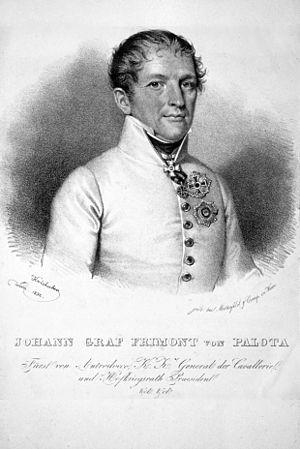
Jean Philippe Marie de Frimont, comte de Palota, prince d'Antrodoco, est un général de l'empire d'Autriche. En 1831, il fut nommé à la présidence du Hofkriegsrat, le Conseil de guerre de l'Autriche.
La bataille de Sacile se déroule le 16 avril 1809 à Sacile, lors de la campagne d'Allemagne et d'Autriche, et oppose l'armée française d'Italie commandée par le vice-roi Eugène de Beauharnais à l'armée autrichienne de l'archiduc Jean d'Autriche. Après avoir contenu avec succès les assauts français dans la matinée, les Autrichiens lancent une contre-attaque qui décide de la victoire en refoulant les Franco-Italiens du champ de bataille.
Louis, premier comte de Partouneaux, né le 26 septembre 1770 à Romilly-sur-Seine dans l'Aube et mort le 14 janvier 1835 à Menton, alors territoire monégasque, est un général français de la Révolution et de l’Empire.